Foster School of Business

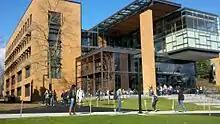
Paccar Hall

At the undergraduate level, Foster offers a Bachelor of Arts in Business Administration (BABA) degree, with 7 formal options of study: accounting, entrepreneurship, finance, human resources management, information systems, marketing, and operations & supply chain management. Students pursue a common curriculum in the lower division and upper division core courses, then specialize in their area of focus. Foster undergraduates can also earn a Certificate of International Studies in Business (CISB) or participate in the Foster Honors Program. Meanwhile, entrepreneurship and business minors are available for non-business UW students. Non-business UW Students may also earn a Sales Certificate or participate in the Lavin Entrepreneurship Program.